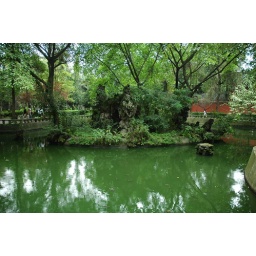
A green pond in the garden, full to the brim with turtles